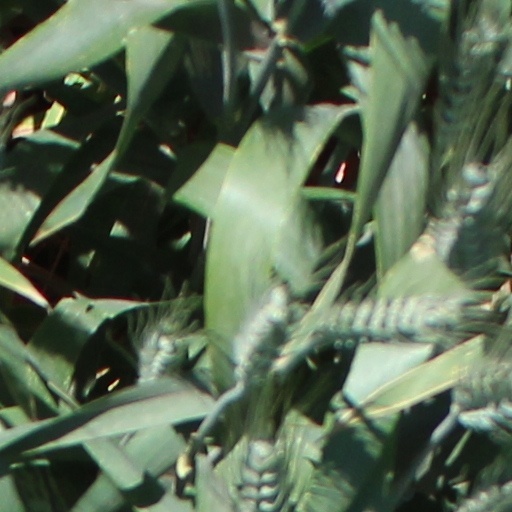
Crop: wheat